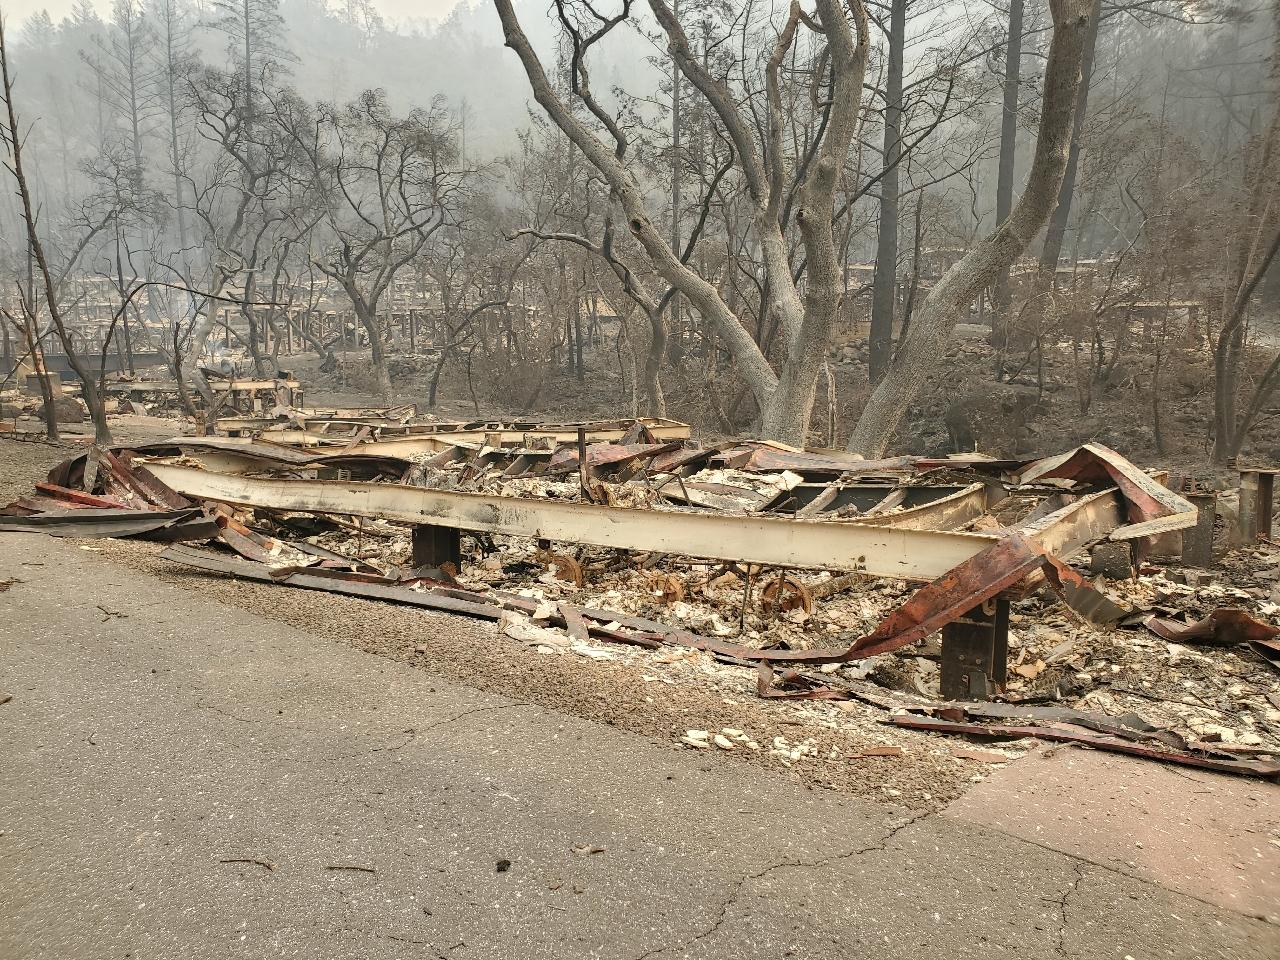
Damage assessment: destroyed